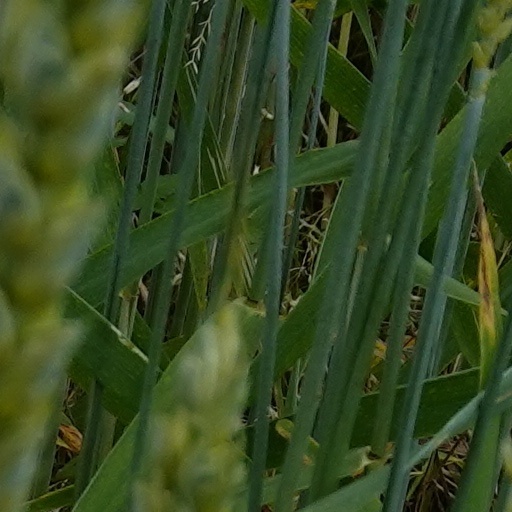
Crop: wheat